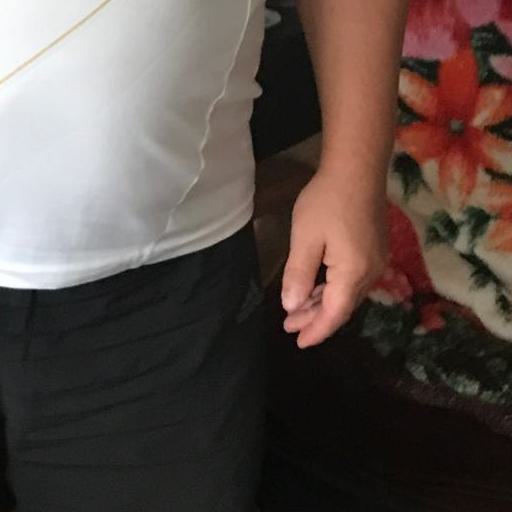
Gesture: no_gesture